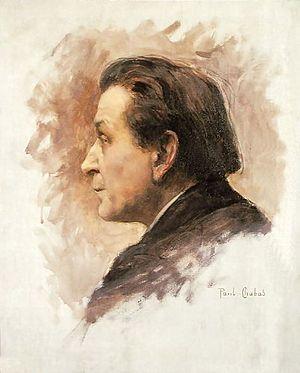
François Édouard Joachim Coppée, né le 26 janvier 1842 à Paris où il est mort le 23 mai 1908, est un poète, dramaturge et romancier français.